Air warfare of World War II

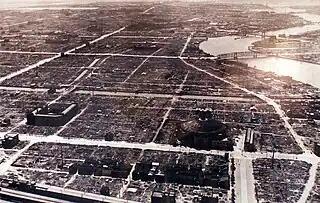
Results of the "Meetinghouse" raid on Tokyo

At the outbreak of the war, Soviet Air Forces had just been purged of most of its top officers and was unready. By 1945 Soviet annual aircraft production outstripped that of the German Reich; 157,000 aircraft were produced.